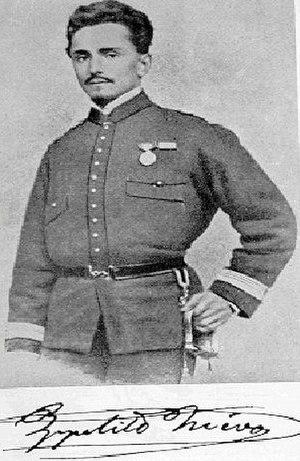
Ippolito Nievo est un écrivain romantique italien né le 30 novembre 1831 à Padoue, dans l'actuelle région Vénétie, alors dans le royaume lombard-vénitien et mort au cours d'un naufrage en mer Méditerranée dans la nuit du 4 au 5 mars 1861.
L'histoire de la science-fiction italienne est un parcours varié d'un genre littéraire qui s'est répandu au niveau populaire après la Seconde Guerre mondiale et en particulier depuis le milieu des années 1950, dans le sillage de la littérature américaine et britannique.